William H. Brown (shipbuilder)

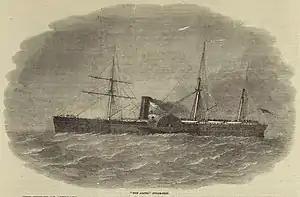
The SS "Arctic" paddle steamship.

The was a paddle steamer of the Collins Line, was built by the William H. Brown shipyard and designed by George Steers. She was launched on January 28, 1850, from Brown's yard on New York's East River, before 30,000 spectators. According to a press account, she was "the most stupendous vessel ever constructed in the United States, or the world, since the patriarchal days of Noah." She operated a transatlantic passenger and mail steamship service during the 1850s. She was the largest of a fleet of four, built with the aid of U.S. government subsidies to challenge the transatlantic supremacy of the British-backed Cunard Line. During its four-year period of service, the ship was renowned both for its speed and for the luxury of its accommodation.